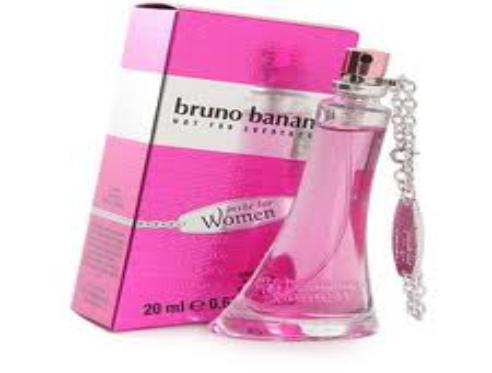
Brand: Bruno Banani
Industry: Necessities